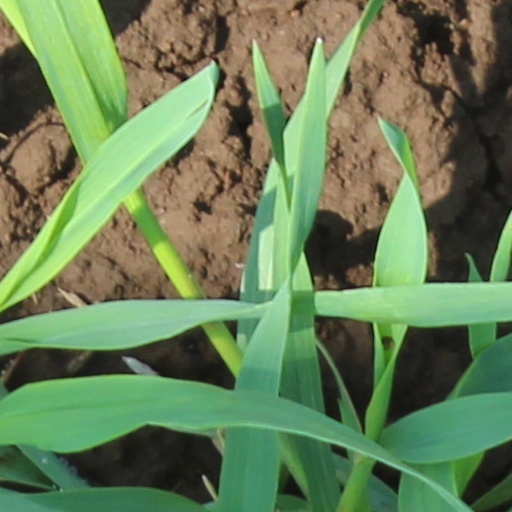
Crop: wheat